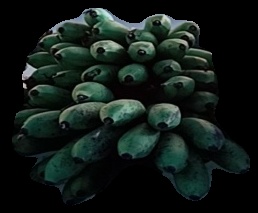
Variety: rasbale
Grade: grade2